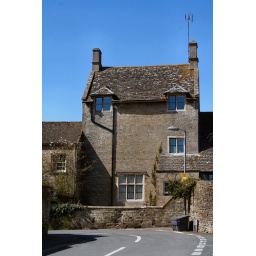
A house in the Cotswold village of Northleach. it seems a little short of window light on the first floor.